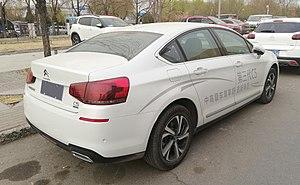
La deuxième génération de la C5 a été présentée le 15 janvier 2008 en première mondiale au salon de l'automobile de Bruxelles. Un aperçu de sa ligne avait été dévoilé au Salon de l'automobile de Francfort 2007 avec le concept-car C5 Airscape, un grand cabriolet doté d'un toit rétractable.
La Citroën C5 est une automobile du constructeur français Citroën appartenant à la catégorie des familiales routières, produite dans l'usine PSA de Rennes de 2000 à 2008 pour la première génération, et depuis 2008 pour la C5 II, dont la carrière, arrêtée en Europe en 2017, se poursuit en Chine après un profond restylage. La troisième génération devrait être commercialisée en 2021.